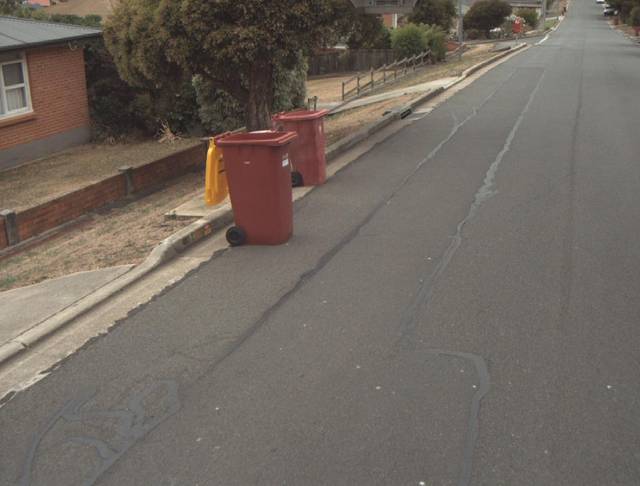
Region: Australia
Coordinates: -41.465, 147.14